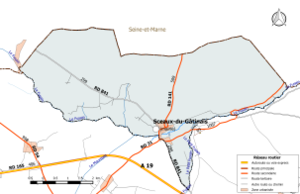
Carte du réseau routier de la commune de fr:Sceaux-du-Gâtinais.
Sceaux-du-Gâtinais est une commune française située dans le département du Loiret en région Centre-Val de Loire.